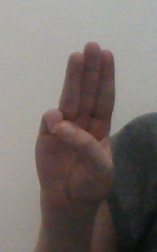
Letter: thaa